Silvio (horse)

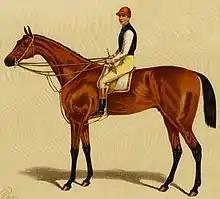
Ink drawing of Silvio with Fred Archer

Silvio (1874–1890) was a British Thoroughbred racehorse and sire. In a career that lasted from 1874 to 1877 he ran eight times and won three races. In 1877 he won The Derby and the St Leger. At the end of the 1877 season he was retired to stud where he had success both in England and France.